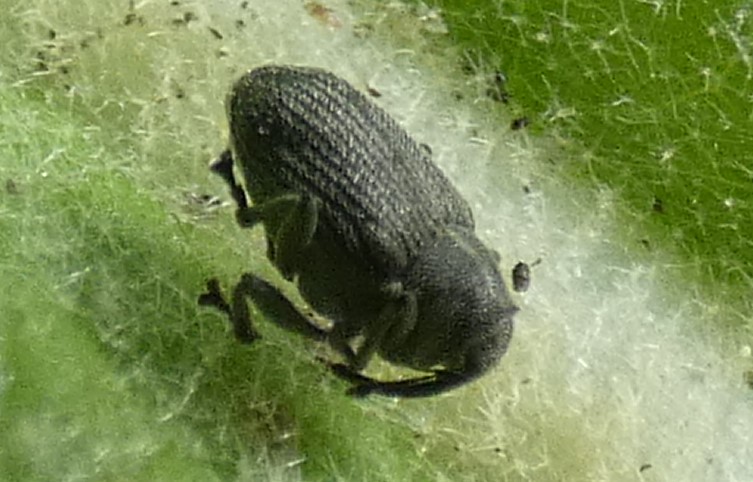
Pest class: Cabbage_seedpod_weevil